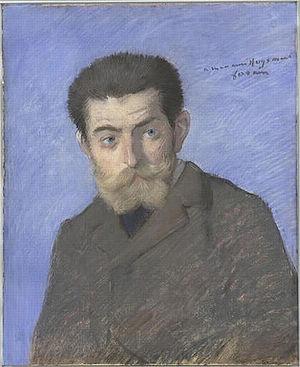
Joris-Karl Huysmans [ɥismɑ̃ːs], nom de plume de Charles Marie Georges Huysmans, est un écrivain et critique d'art français, né le 5 février 1848 à Paris et mort dans la même ville le 12 mai 1907.